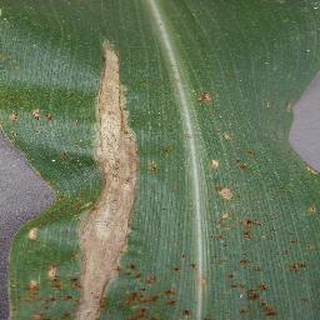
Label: corn_northern_leaf_blight